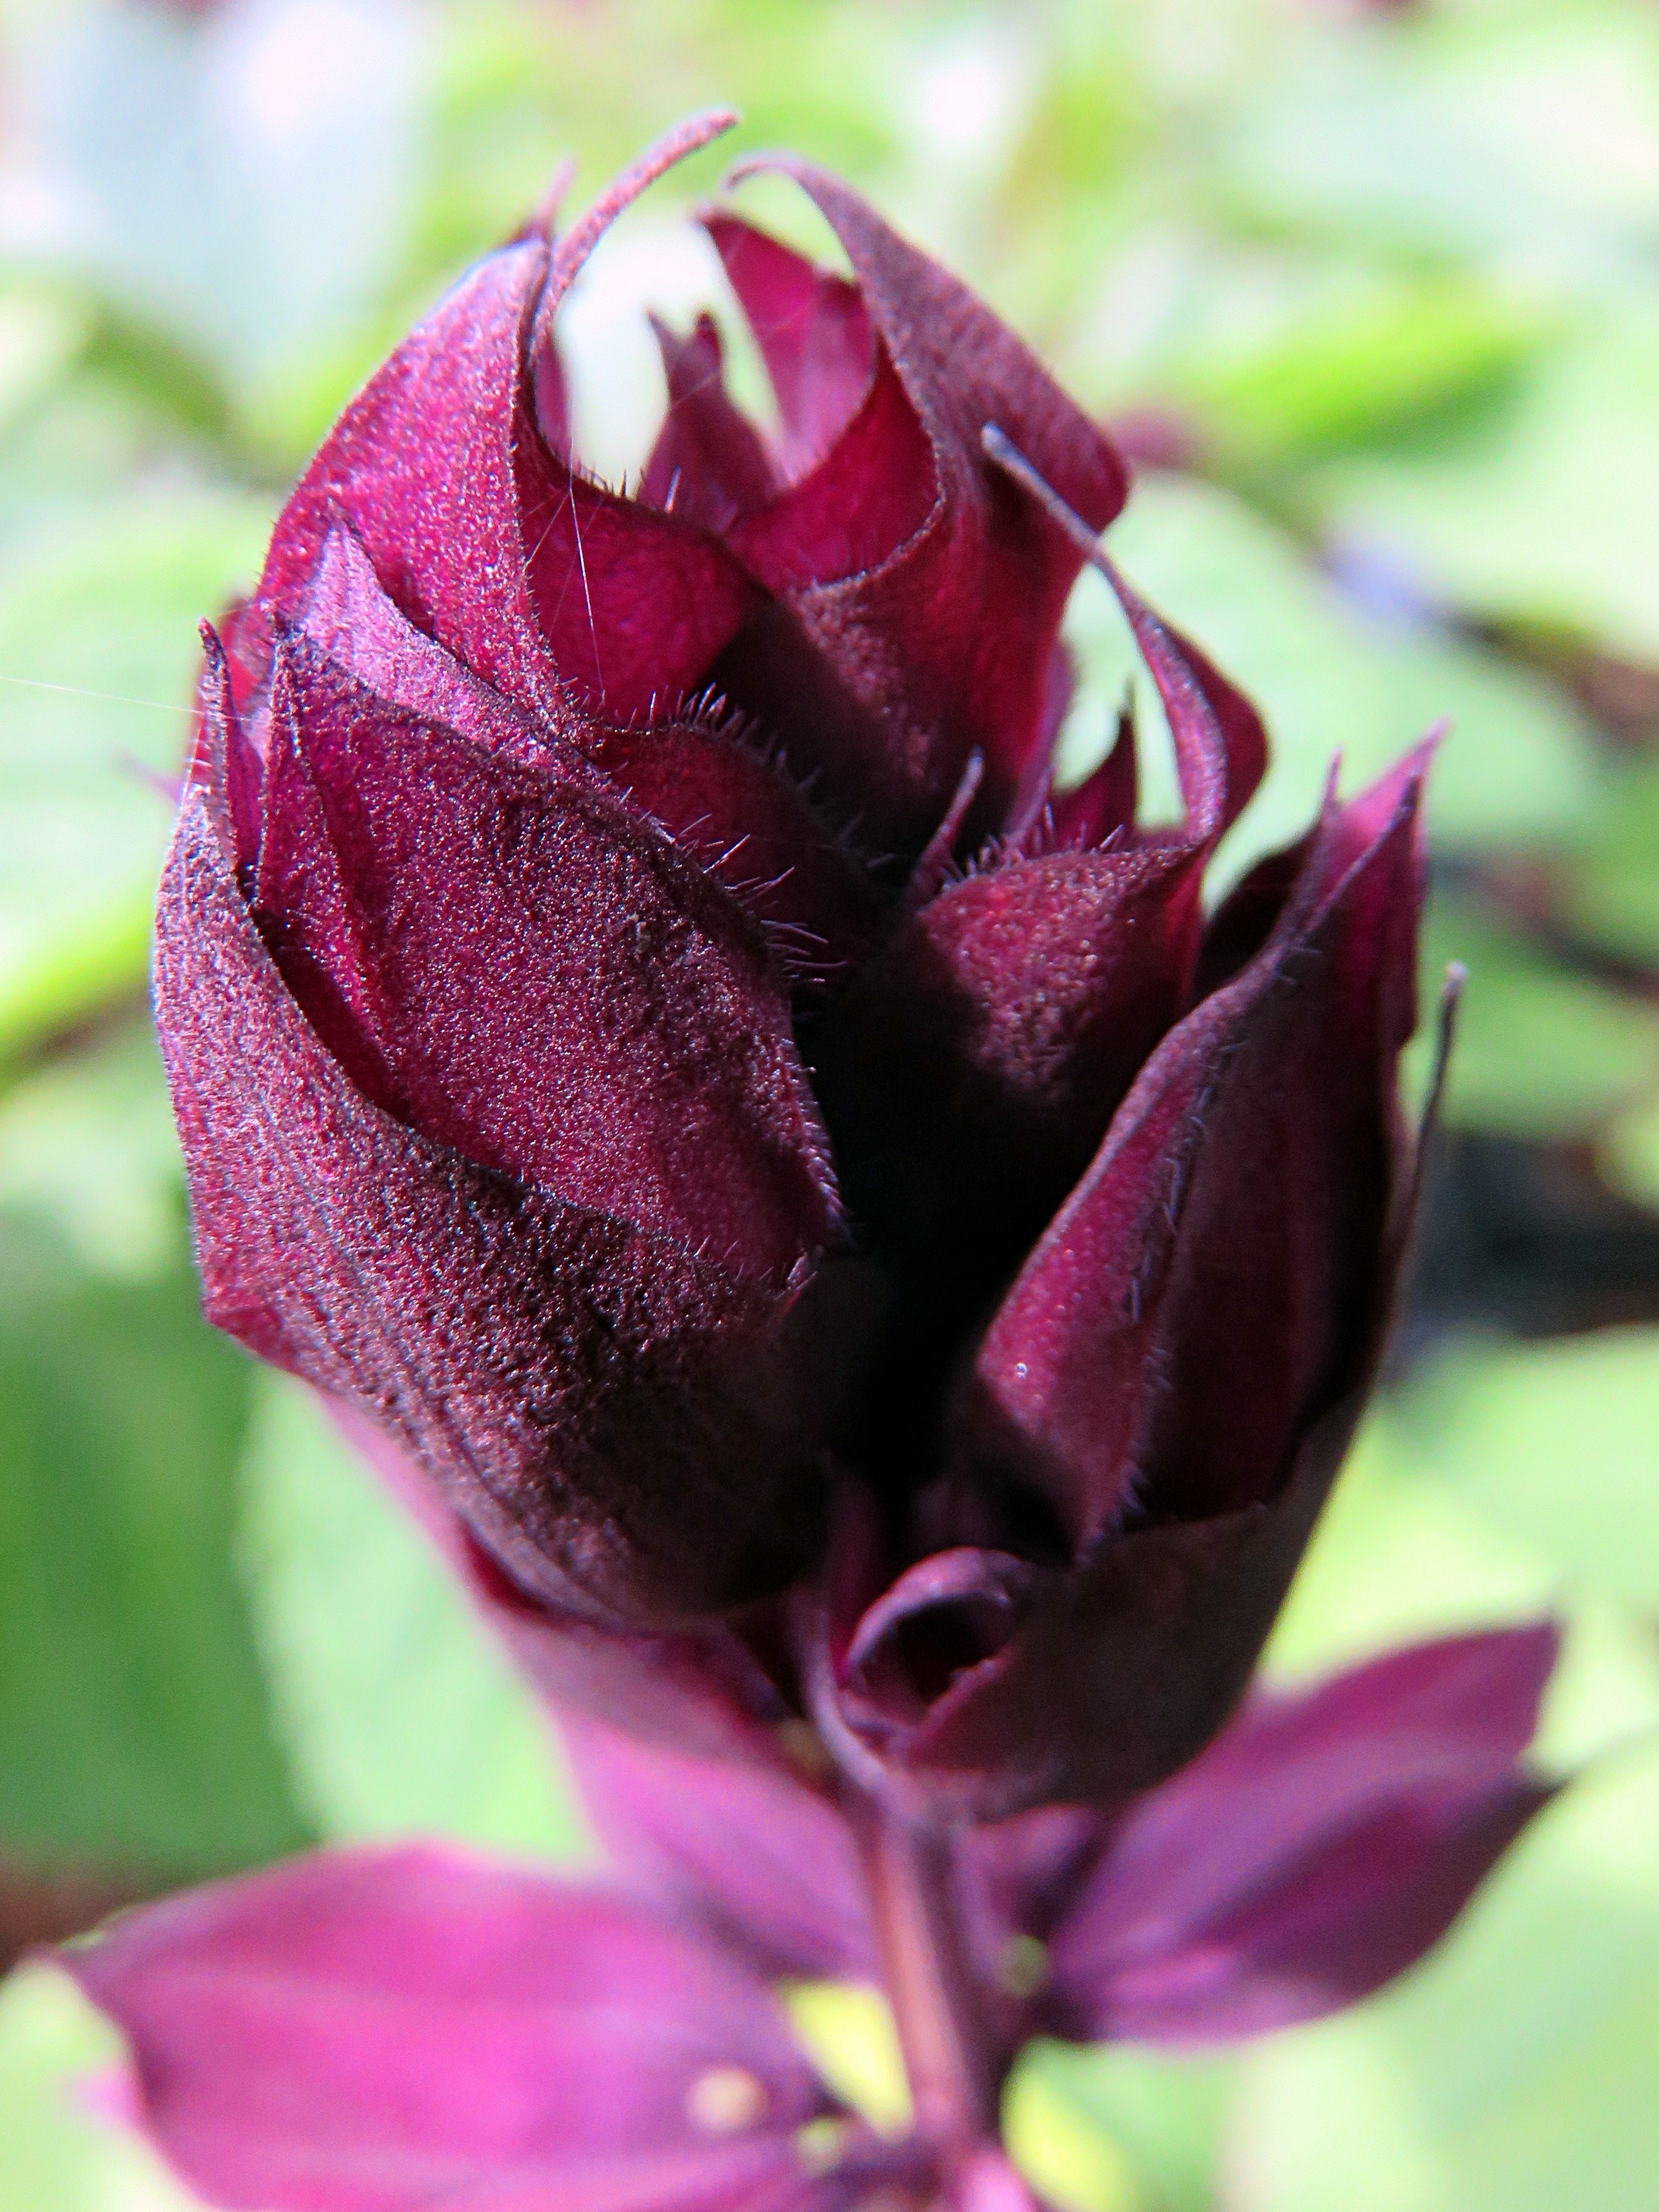
nature, blossom, plant, flower, purple, petal, rose, pink, flora, close up, sage, violet, macro photography, flowering plant, garden roses, plant stem, land plant